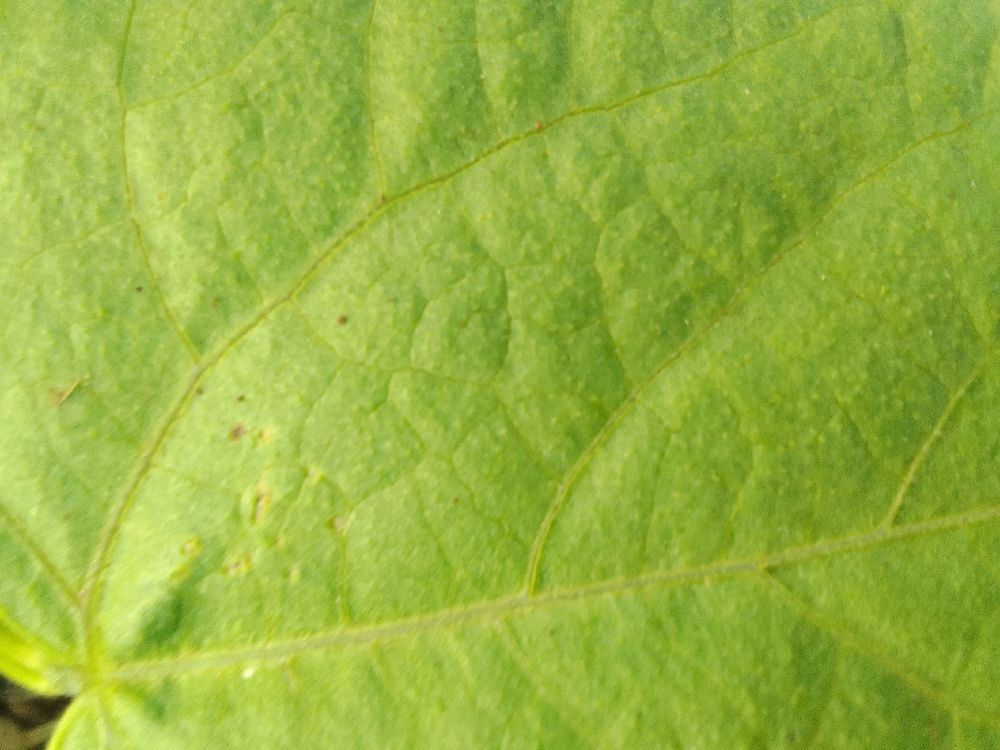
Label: healthy